Gun harmonisation

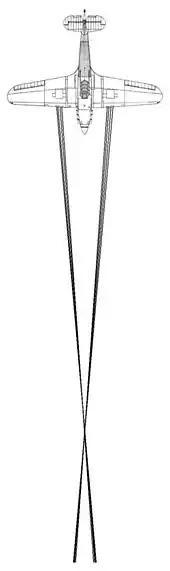
Fire from the eight machine guns of a Hawker Hurricane is shown converging to a point, then diverging. (Drawing not to scale.)

In aerial gunnery, gun harmonisation, convergence pattern, convergence zone, convergence point or bore-sight point refers to the aiming of fixed guns or cannon carried in the wings of a fighter aircraft.